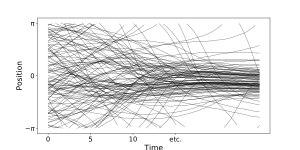
Le modèle de Kuramoto, proposé pour la première fois par Yoshiki Kuramoto, est un modèle mathématique utilisé pour décrire la synchronisation au sein des systèmes complexes. Plus précisément, il s'agit d'un modèle pour le comportement d'un grand nombre d'oscillateurs couplés. Sa formulation a été motivée par le comportement des oscillateurs dans les systèmes chimiques et biologiques, et il a trouvé de nombreuses applications dans les neurosciences ou les oscillations dynamiques de la propagation d'une flamme par exemple. Kuramoto été assez surpris lorsque le comportement de certains systèmes physiques, à savoir des réseaux de jonctions de Josephson, s’avéra suivre son modèle.